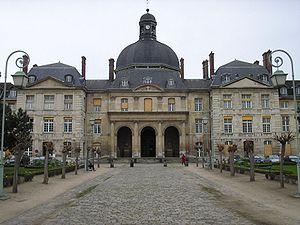
Cet article recense les monuments historiques du 13ᵉ arrondissement de Paris, en France.